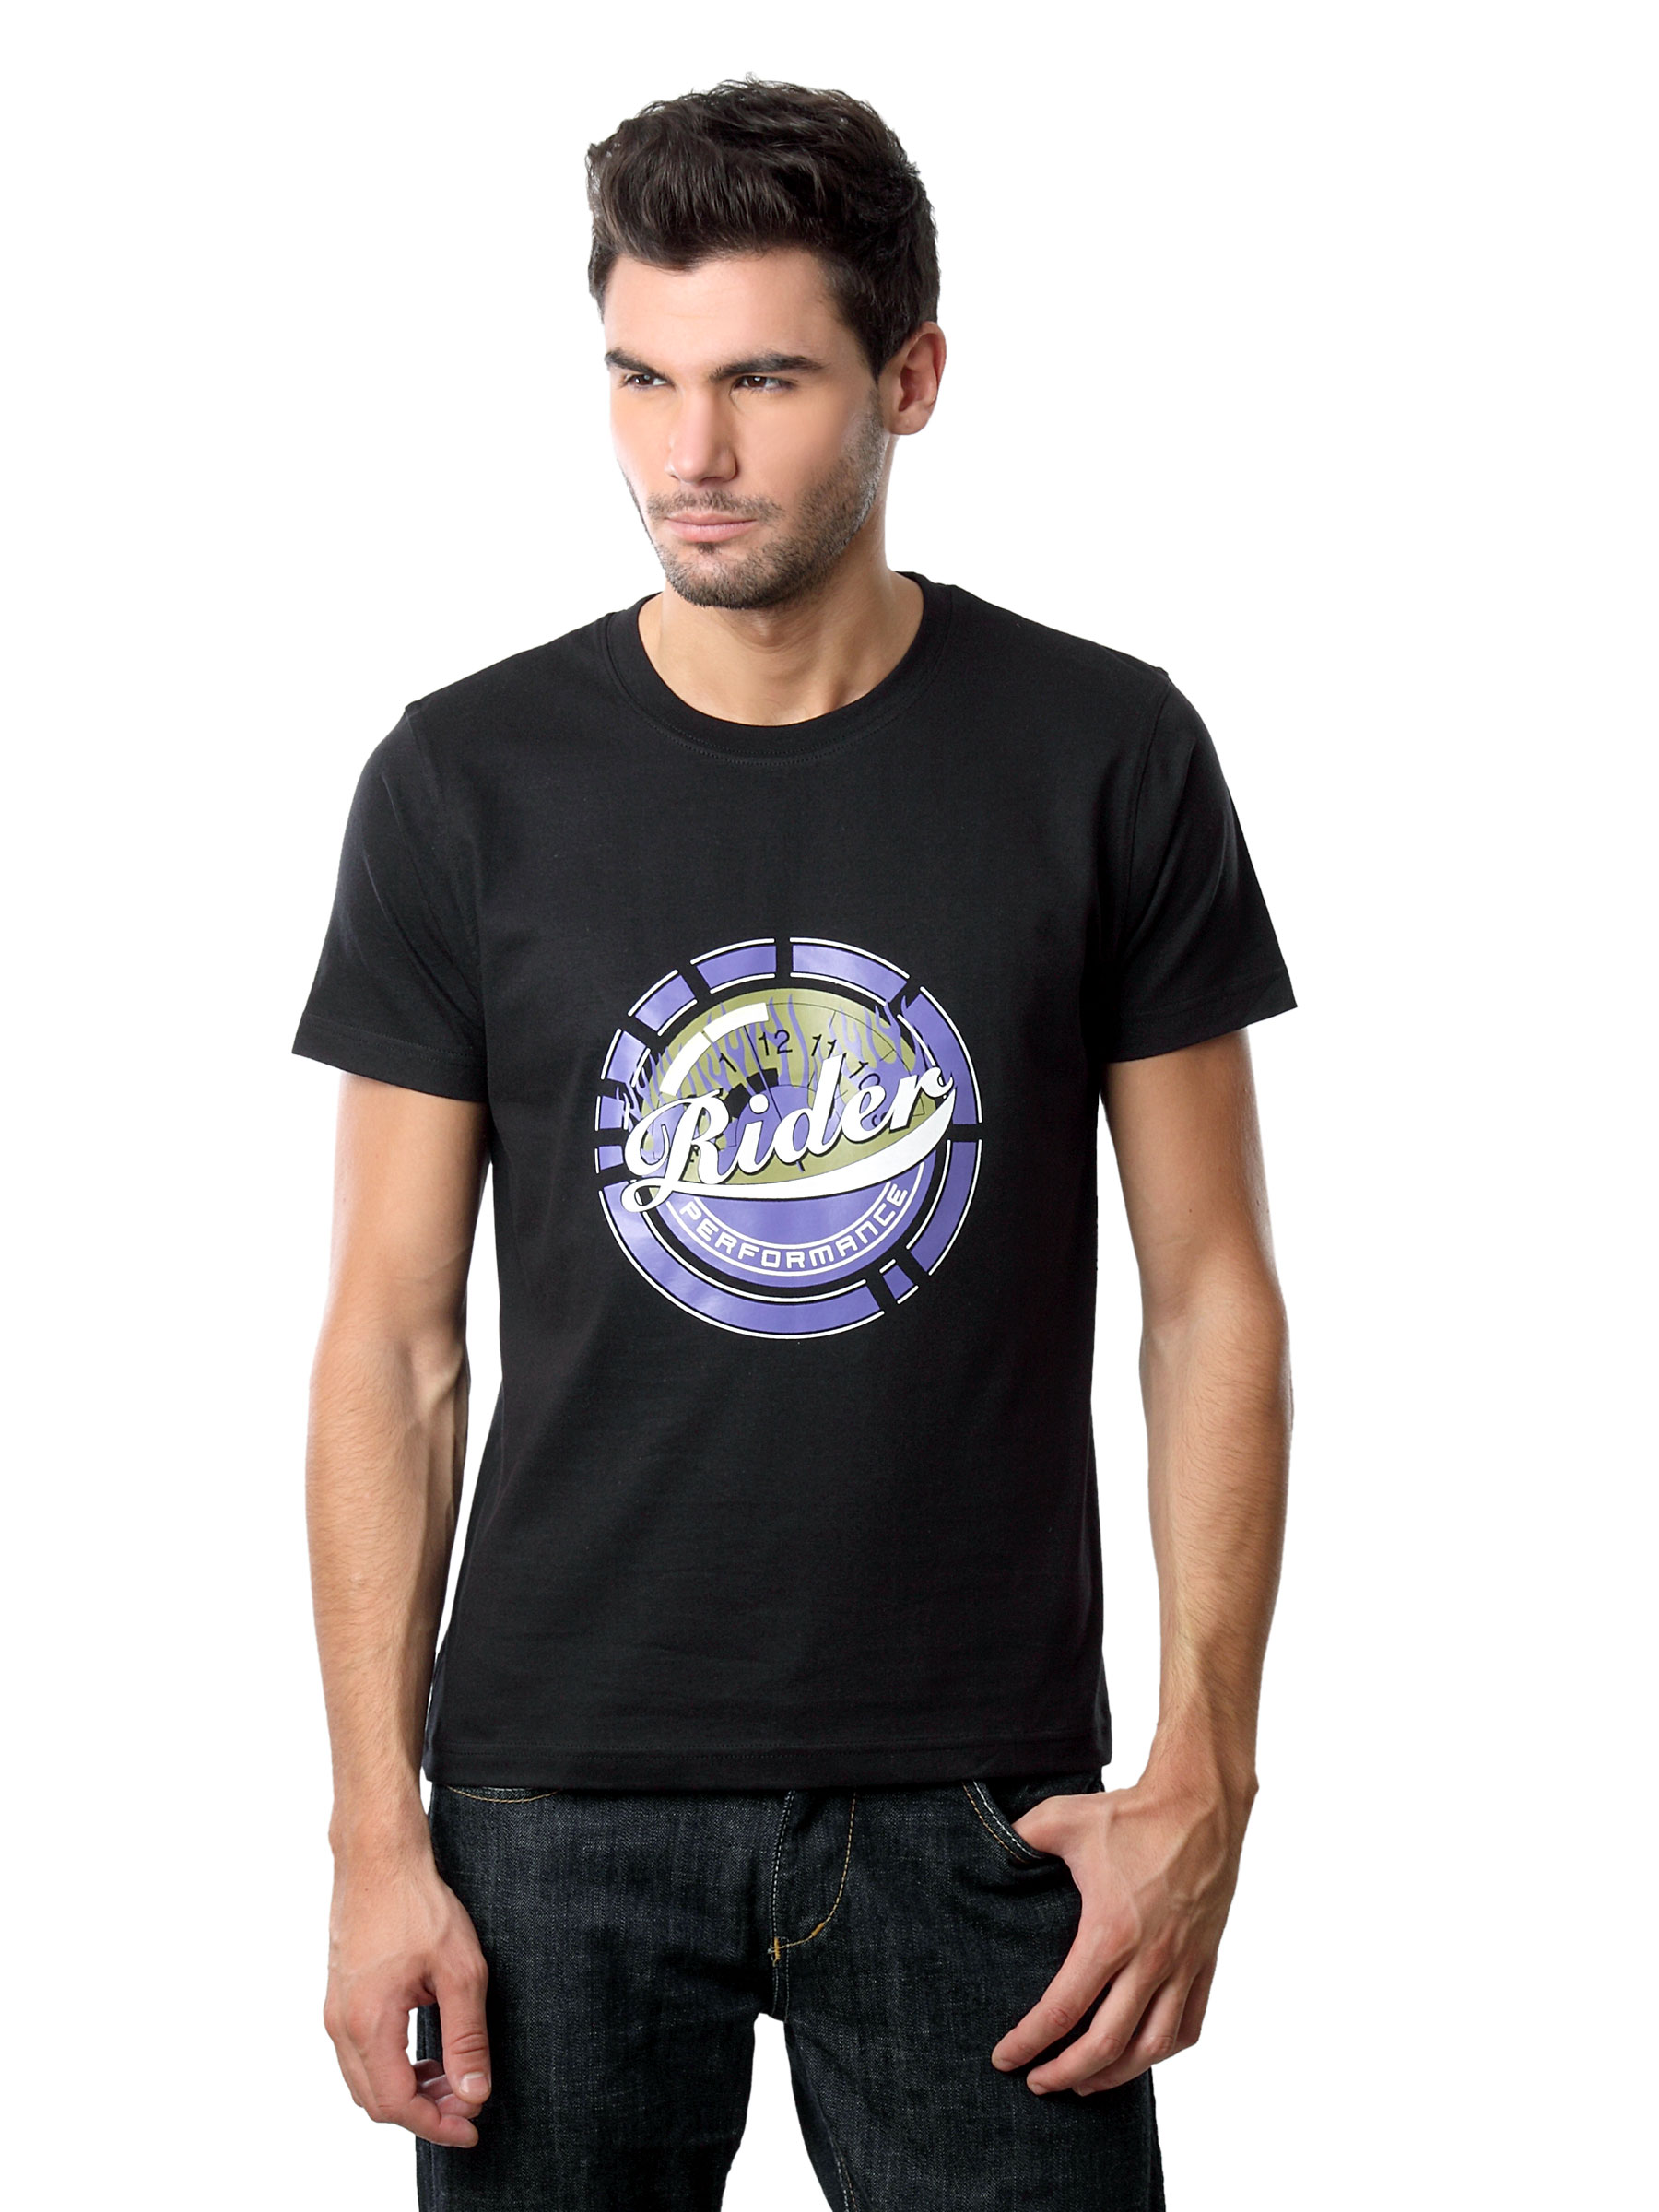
Myntra Men Black Rider Performance T-shirt
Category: Apparel / Topwear / Tshirts
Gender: Men
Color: Black
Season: Summer 2012
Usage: Casual